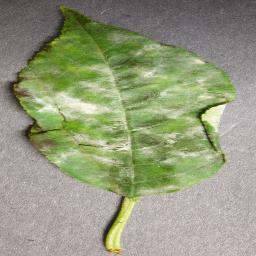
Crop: cherry
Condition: (including_sour)_powdery_mildew